Tim Boswell

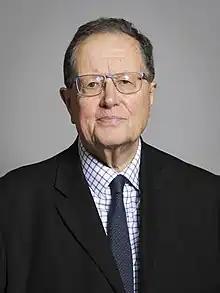
Official portrait, 2019

Timothy Eric Boswell, Baron Boswell of Aynho (born 2 December 1942) is a British politician who was the Conservative MP for Daventry from 1987 until he stood down at the 2010 general election, after which he was appointed to the House of Lords as a life peer.